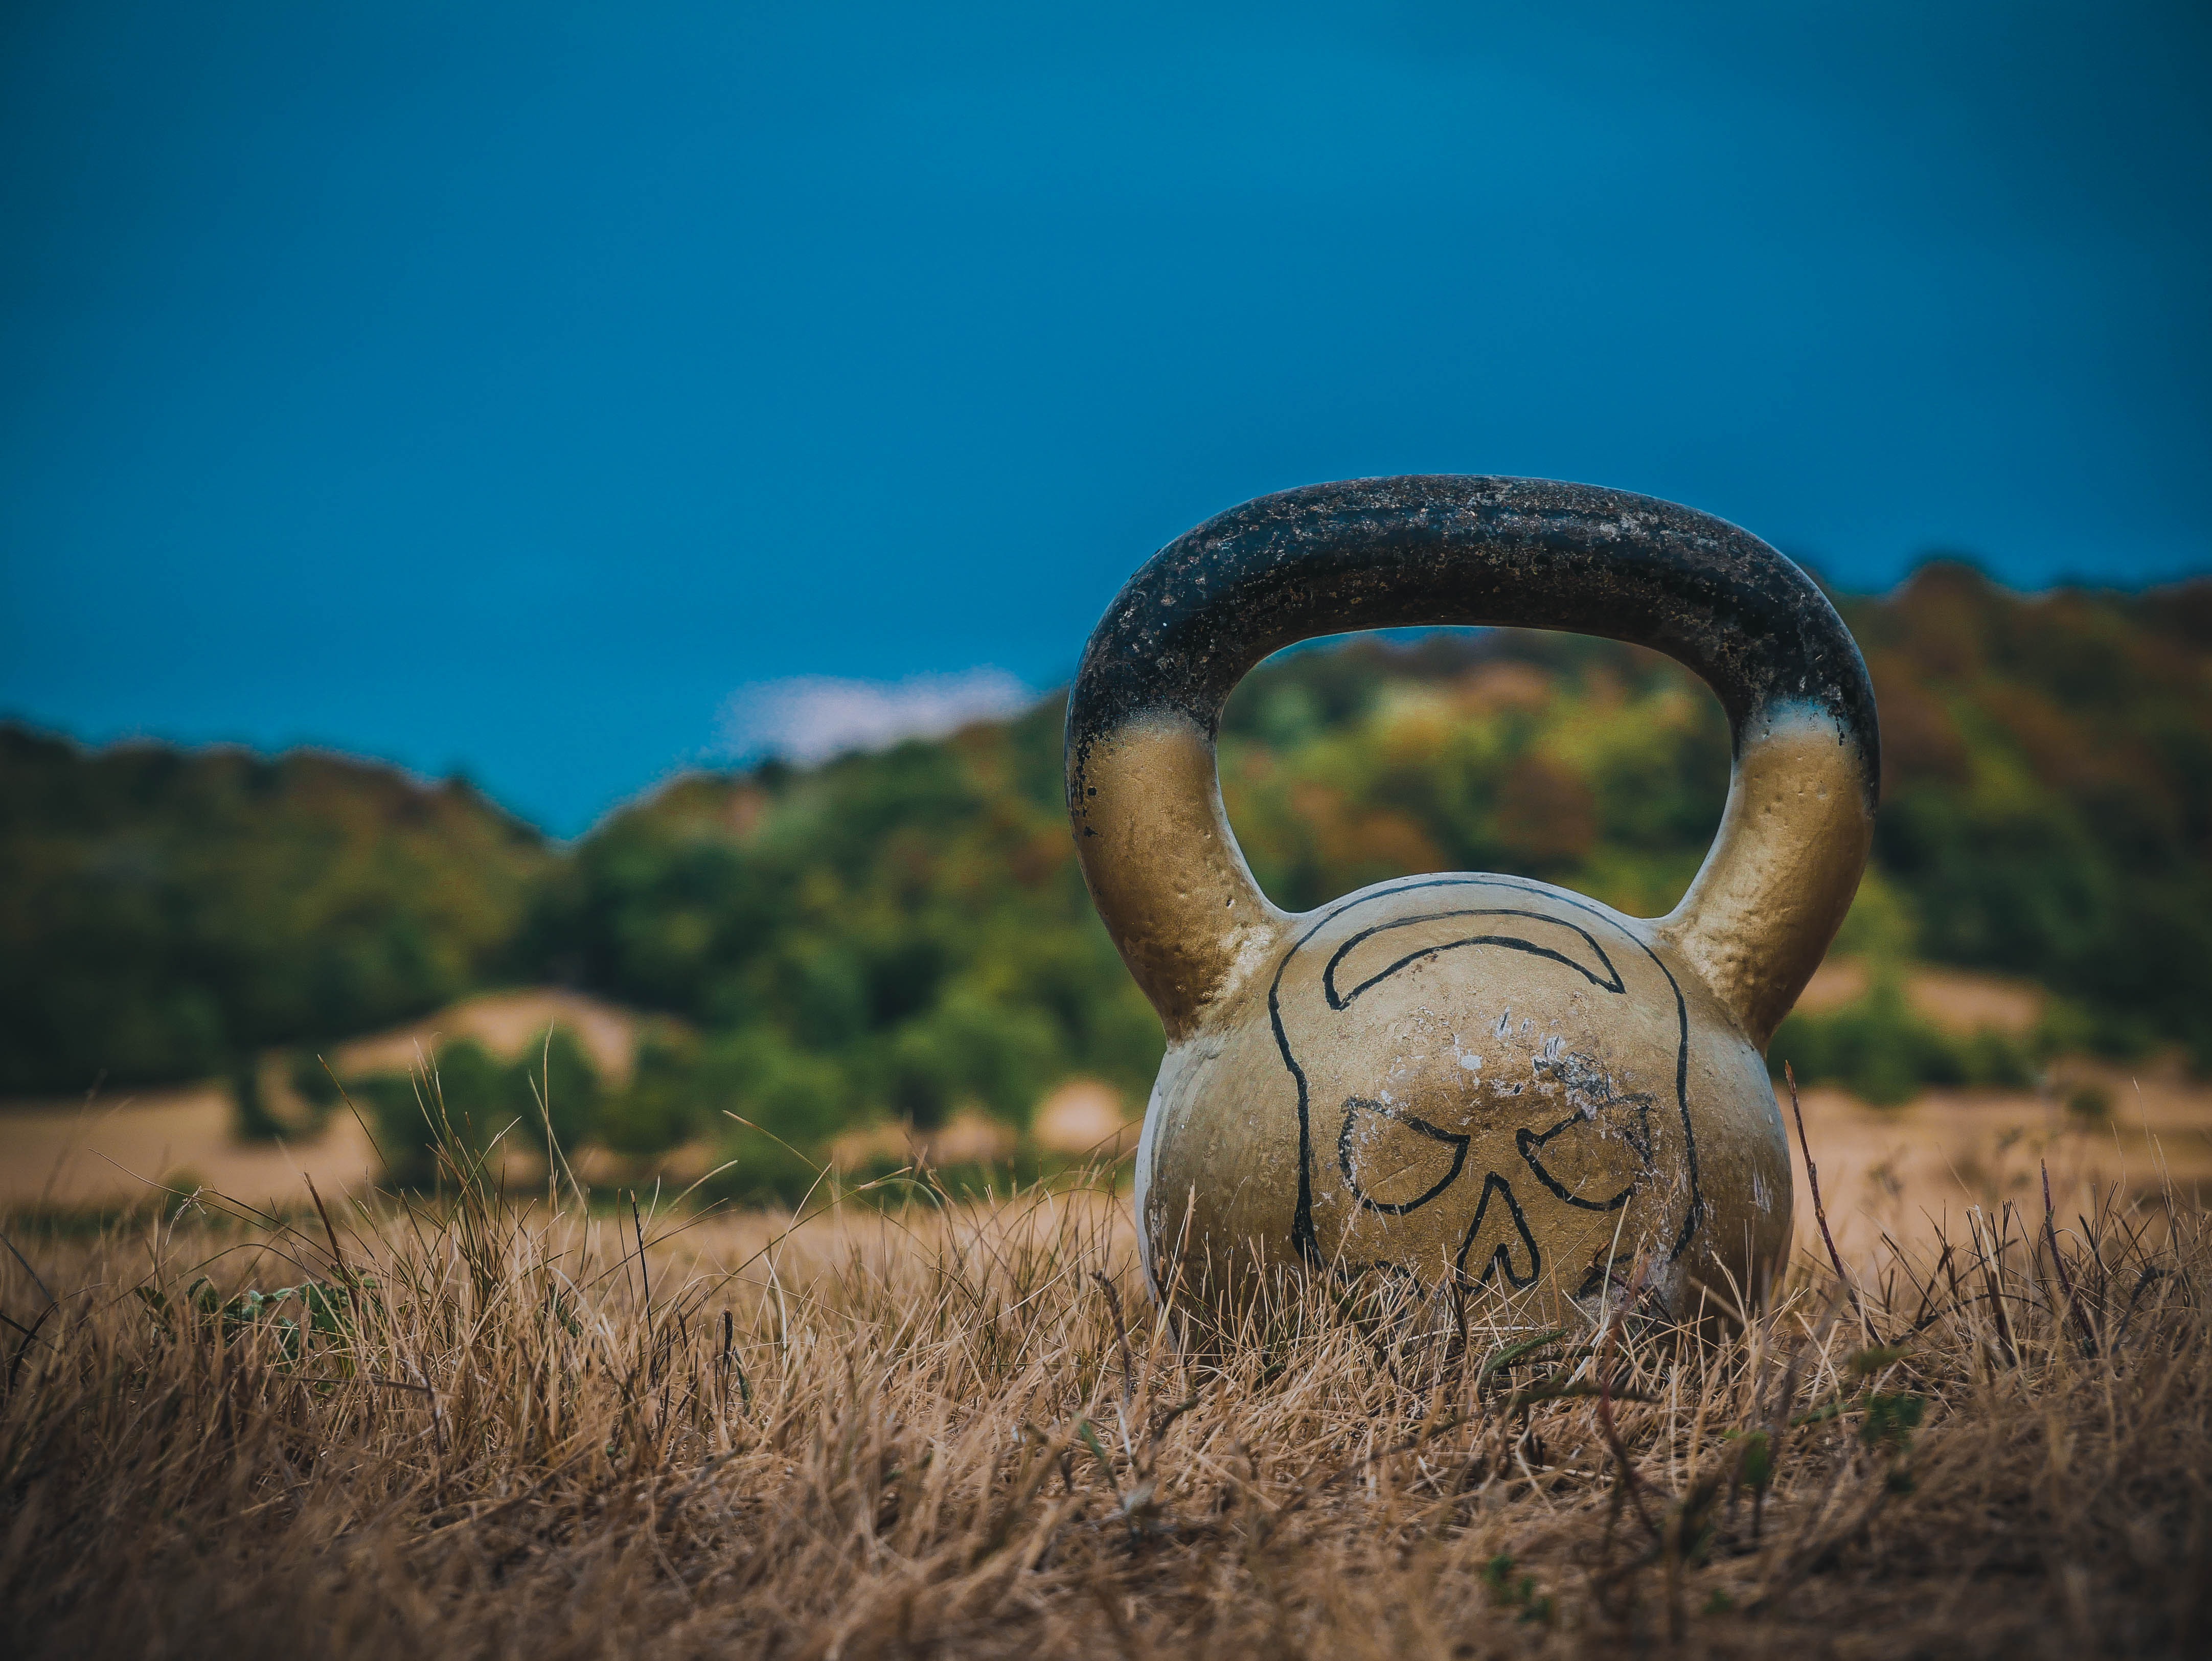
art, sky, drinkware, plant, cloud, natural landscape, wood, sunlight, serveware, grass, grassland, landscape, terrestrial animal, meadow, horizon, tableware, prairie, wildlife, font, mug, cumulus, rock, pasture, sheep, hill, teapot, still life photography, field, earthenware, pitcher, darkness, metal, pottery, cup, mountain